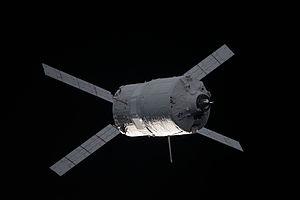
La mission Edoardo Amaldi ATV, ou Automated Transfer Vehicle 003, est la troisième mission du véhicule automatique de transfert européen. Le lancement a eu lieu le 23 mars 2012 pour une mission de 6 mois. Elle porte le nom du physicien italien Edoardo Amaldi.
La Station spatiale internationale, en abrégé SSI ou ISS, est une station spatiale placée en orbite terrestre basse, occupée en permanence par un équipage international qui se consacre à la recherche scientifique dans l'environnement spatial. Ce programme, lancé et piloté par la NASA, est développé conjointement avec l'agence spatiale fédérale russe, avec la participation des agences spatiales européenne, japonaise et canadienne.